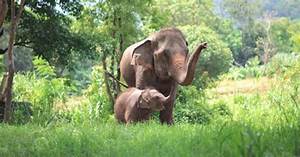
Label: images